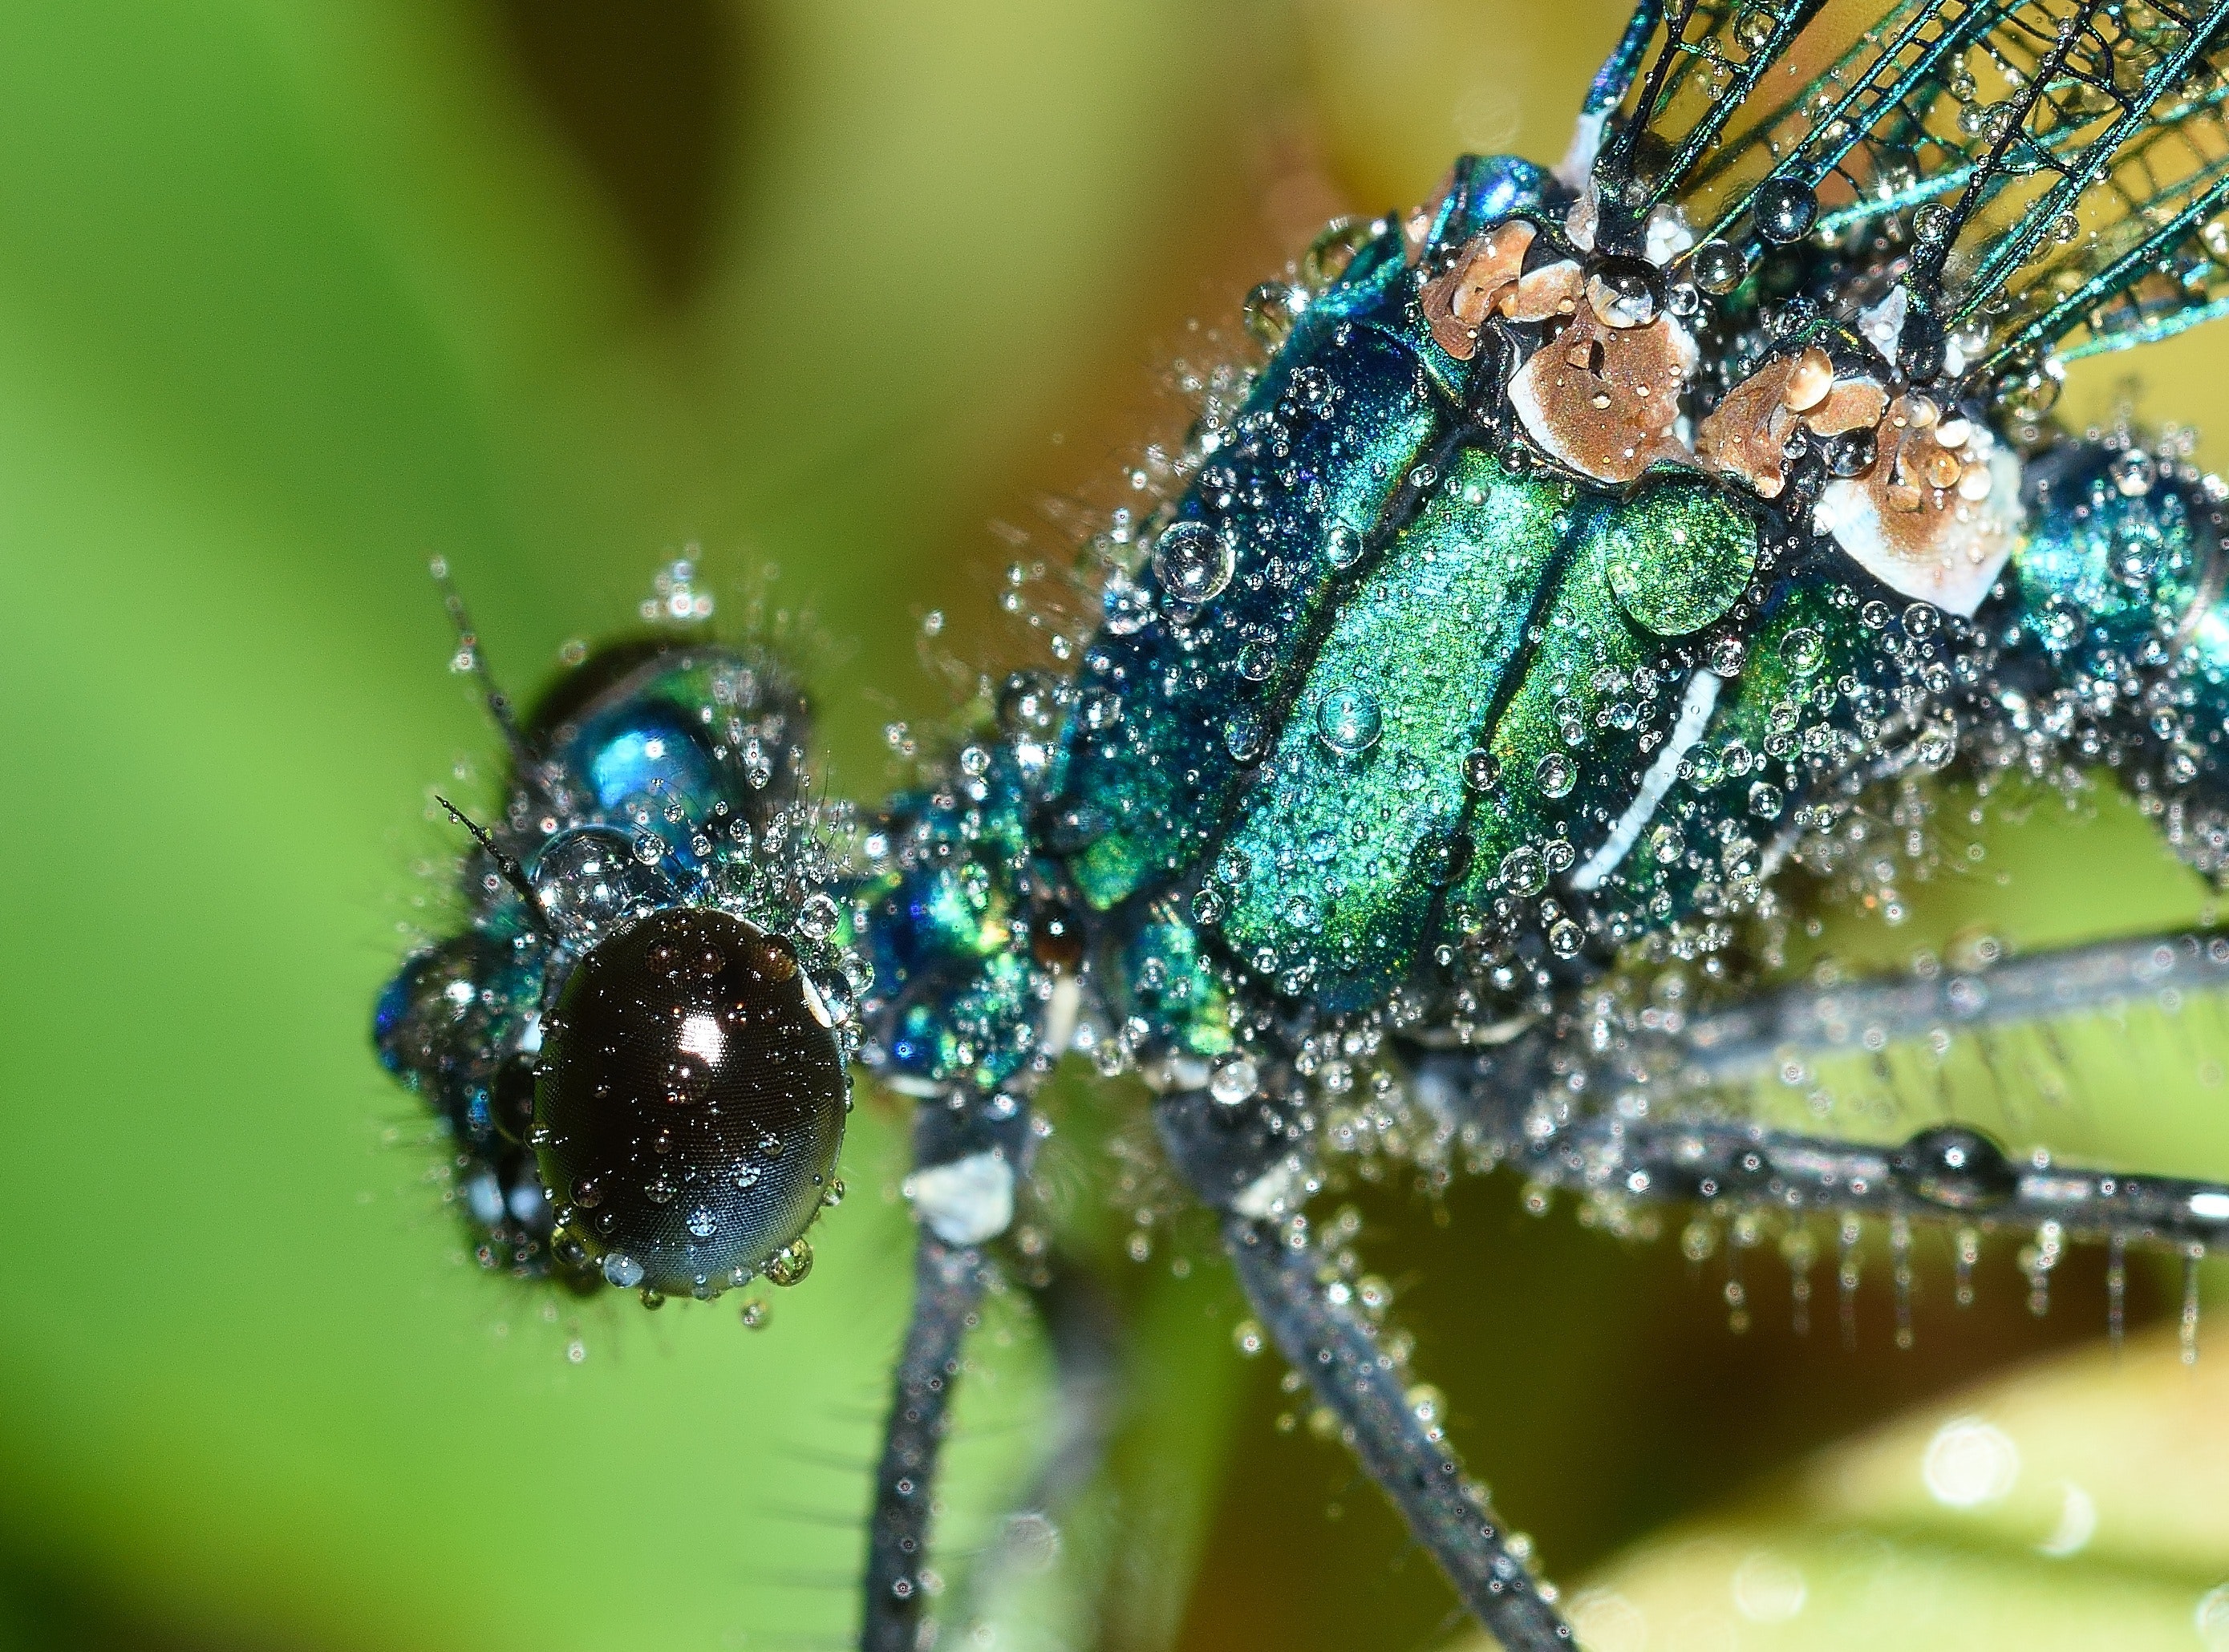
insect, macro photography, invertebrate, close up, pest, water, dragonflies and damseflies, organism, photography, arthropod, tachinidae, moisture, blowflies, dew, wildlife, fly, dragonfly, plant, membrane winged insect, damselfly, net winged insects